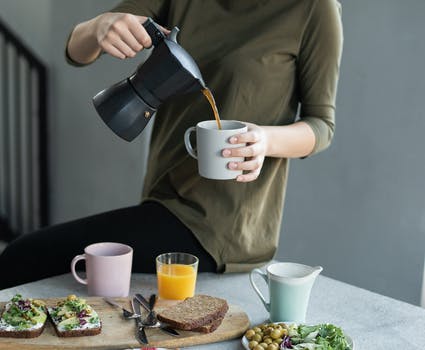
Label: No Watermark